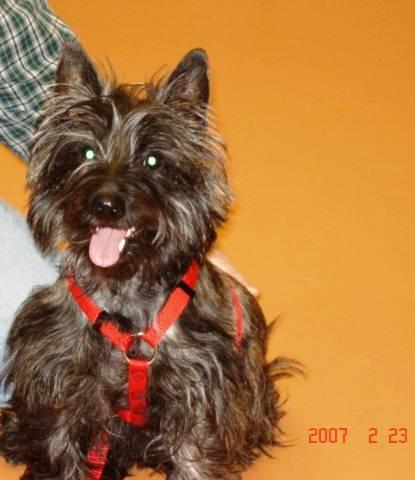
dog